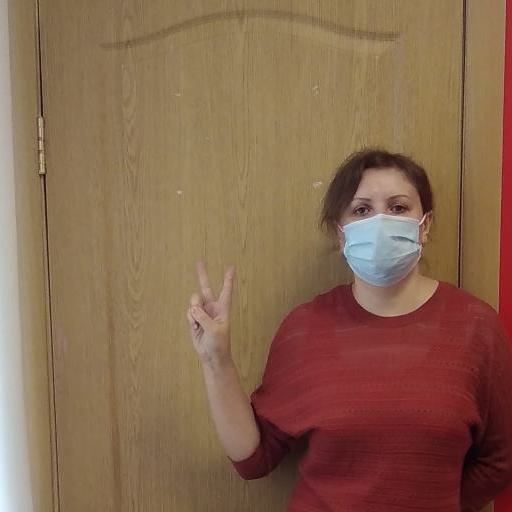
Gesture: peace